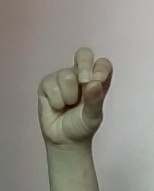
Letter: gaaf